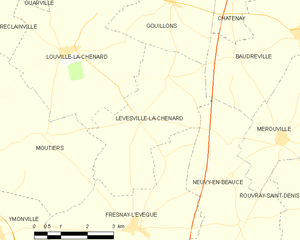
Carte de Levesville-la-Chenard et des communes limitrophes.
Levesville-la-Chenard est une commune française située dans le département d'Eure-et-Loir en région Centre-Val de Loire.